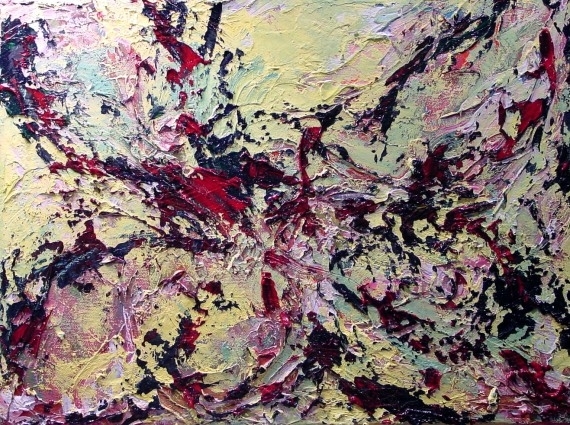
Texture: smeared